James Hilton (novelist)

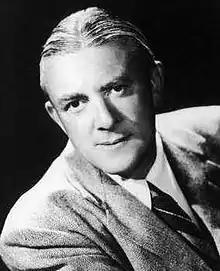
Publicity portrait of Hilton

James Hilton (9 September 1900 – 20 December 1954) was a British-American novelist and screenwriter. He is best remembered for his novels "Lost Horizon", "Goodbye, Mr. Chips" and "Random Harvest", as well as co-writing screenplays for the films "Camille" (1936) and "Mrs. Miniver" (1942), the latter earning him an Academy Award.